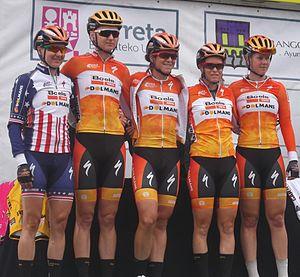
La saison 2016 de l'équipe cycliste Boels Dolmans est la septième de la formation.